Al forno

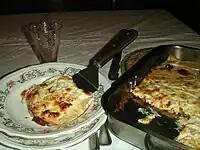
Lasagna is baked both to cook the filling and melt the cheese topping.

Southern Italy has a tradition of wood-burning ovens and open-flame grills. A wood-fired oven and dishes are a feature of many Italian restaurants. Brick and clay ovens are a key feature of cuisines of the Mediterranean and Middle East, with wood being the main fuel for many parts of Europe for many centuries. A typical oven found in Italian restaurants is brick lined with an arched oven door, and a wooden board with a very long handle is used to place the food to be cooked in the centre of the oven.